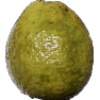
Label: Guava 1